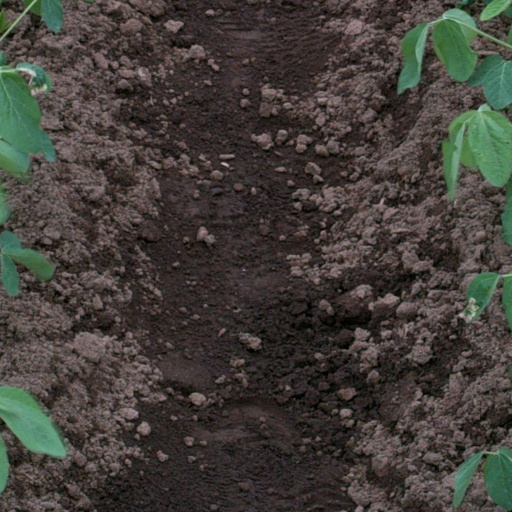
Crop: soybean